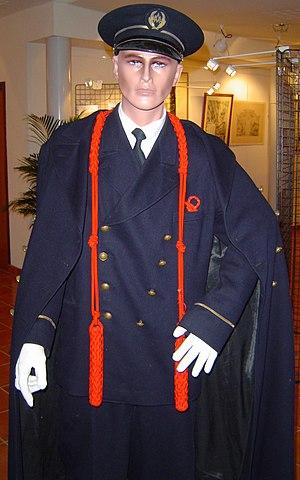
Photo d'un uniforme de Gadzarts sa version d'âpres 1935. L'uniforme tel qu'il est présenté souffre de quelques incohérences dans ses détails qui sont complètement imperceptibles pour un non initié (la figniolante et le fignoss ne sont pas assorties). Photo prise par l'utilisateur Beretta_vexee le 3 décembre 2006 lors de la préparation des cérémonies du bicentenaire du CER ENSAM de Châlons sur marne.
L'École nationale supérieure d'arts et métiers, communiquant sous le nom d'Arts et Métiers ParisTech, est l'une des plus anciennes grandes écoles publiques d'ingénieurs de France, fondée en 1780 par le duc de La Rochefoucauld-Liancourt. Ses élèves – portant l'uniforme des gadzarts – et ses anciens élèves, réunis dans la Société des ingénieurs Arts et Métiers, constituent aujourd’hui le plus important réseau européen d’ingénieurs issus d'un même établissement.
En plus de deux cent trente ans d'histoire, les Écoles d'Arts et Métiers, devenues aujourd'hui Arts et Métiers ParisTech ont formé plus de cent mille étudiants, dont trente mille en vie, qui se retrouvent dans la société des ingénieurs Arts et Métiers. Nombre de ces gadzarts sont devenus célèbres, dans des domaines d'activités très variés en France et dans le monde entier. En voici une liste non exhaustive.
Le terme gadzarts, parfois orthographié « Gadz'Arts », désigne les élèves et les Ingénieurs issus de l'« École nationale supérieure d'Arts et Métiers » ou Arts et Métiers ParisTech. Il s'agit d'une contraction de « Gars des Arts » : « Les Arts » ou « les Arts et Métiers » étant le diminutif habituellement donné à l'École.